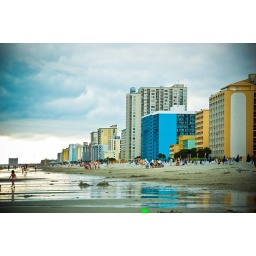
The clouds building over the beach.